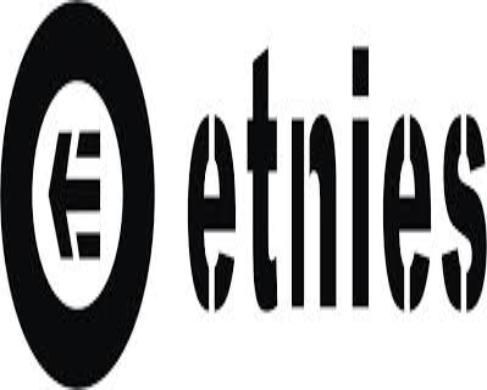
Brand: Etnies
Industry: Clothes